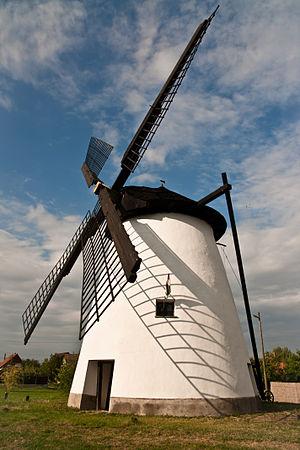
Moulin à vent du 19ème siècle, à Szeged, Quartier Kiskundorozsma, Rue Szélmalom This is a photo of a monument in Hungary. Identifier: 3523